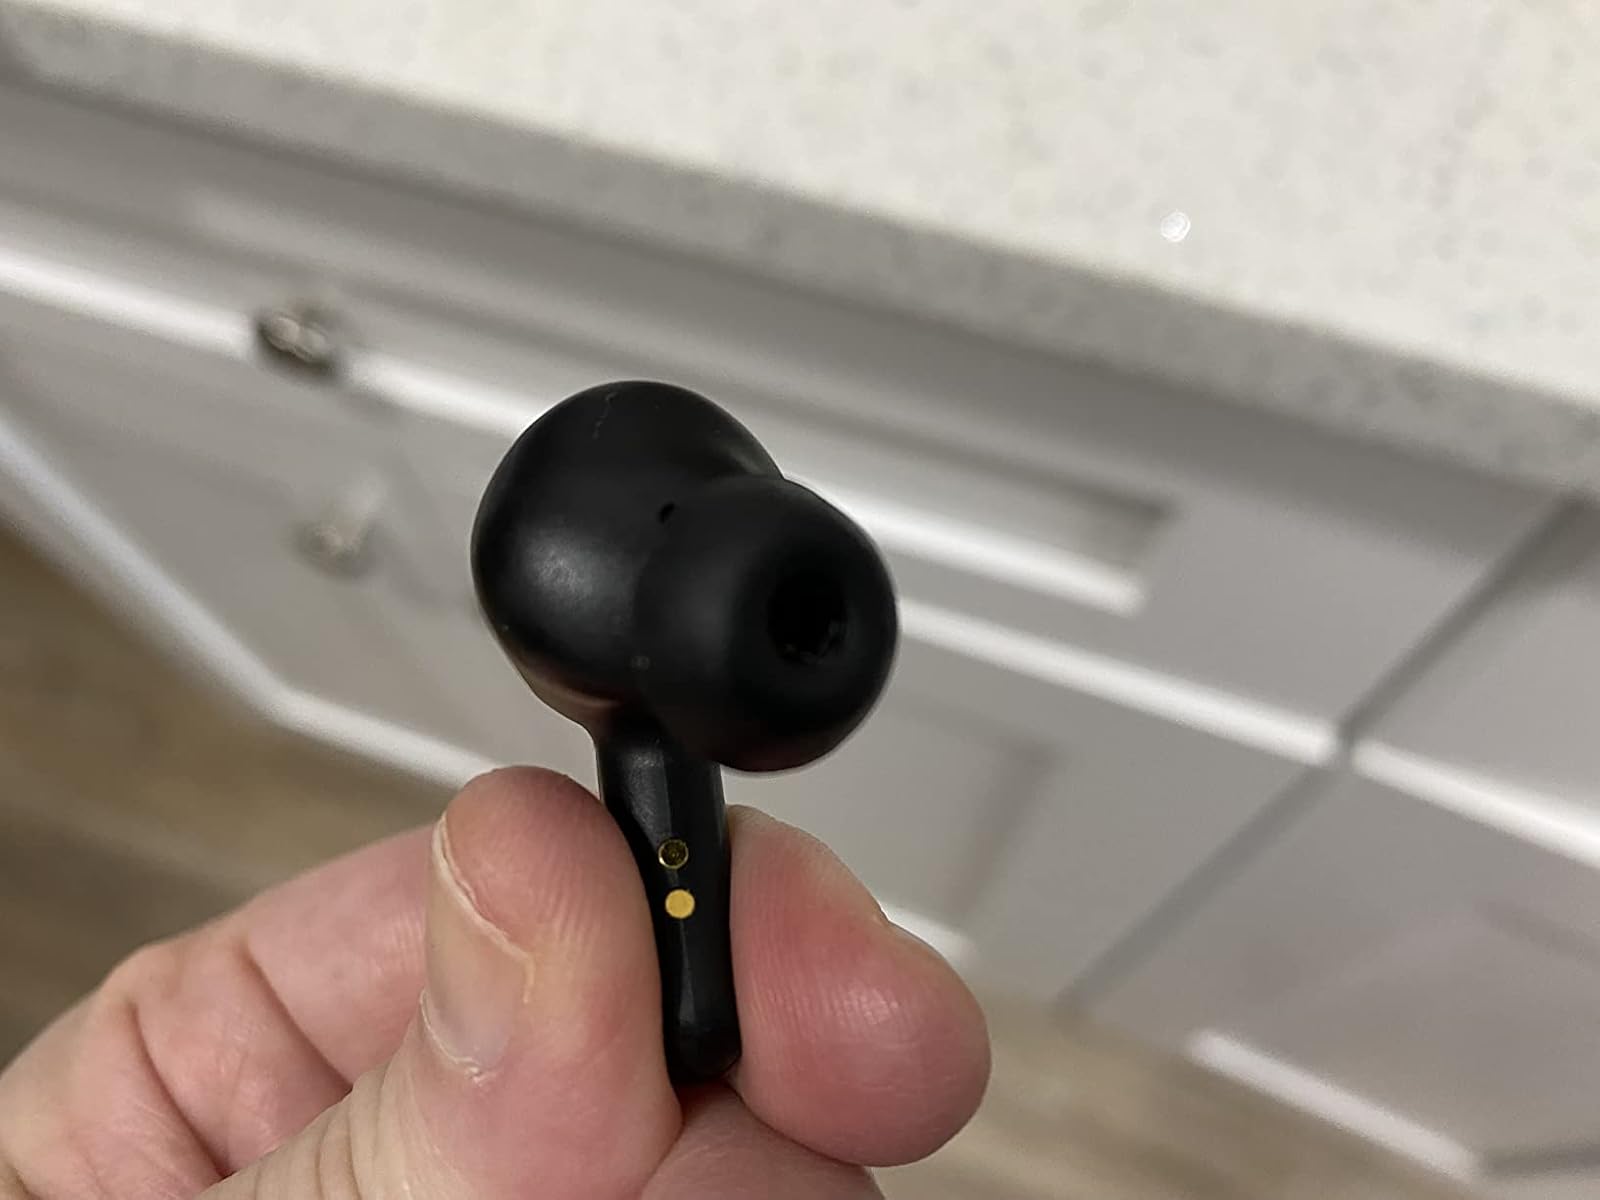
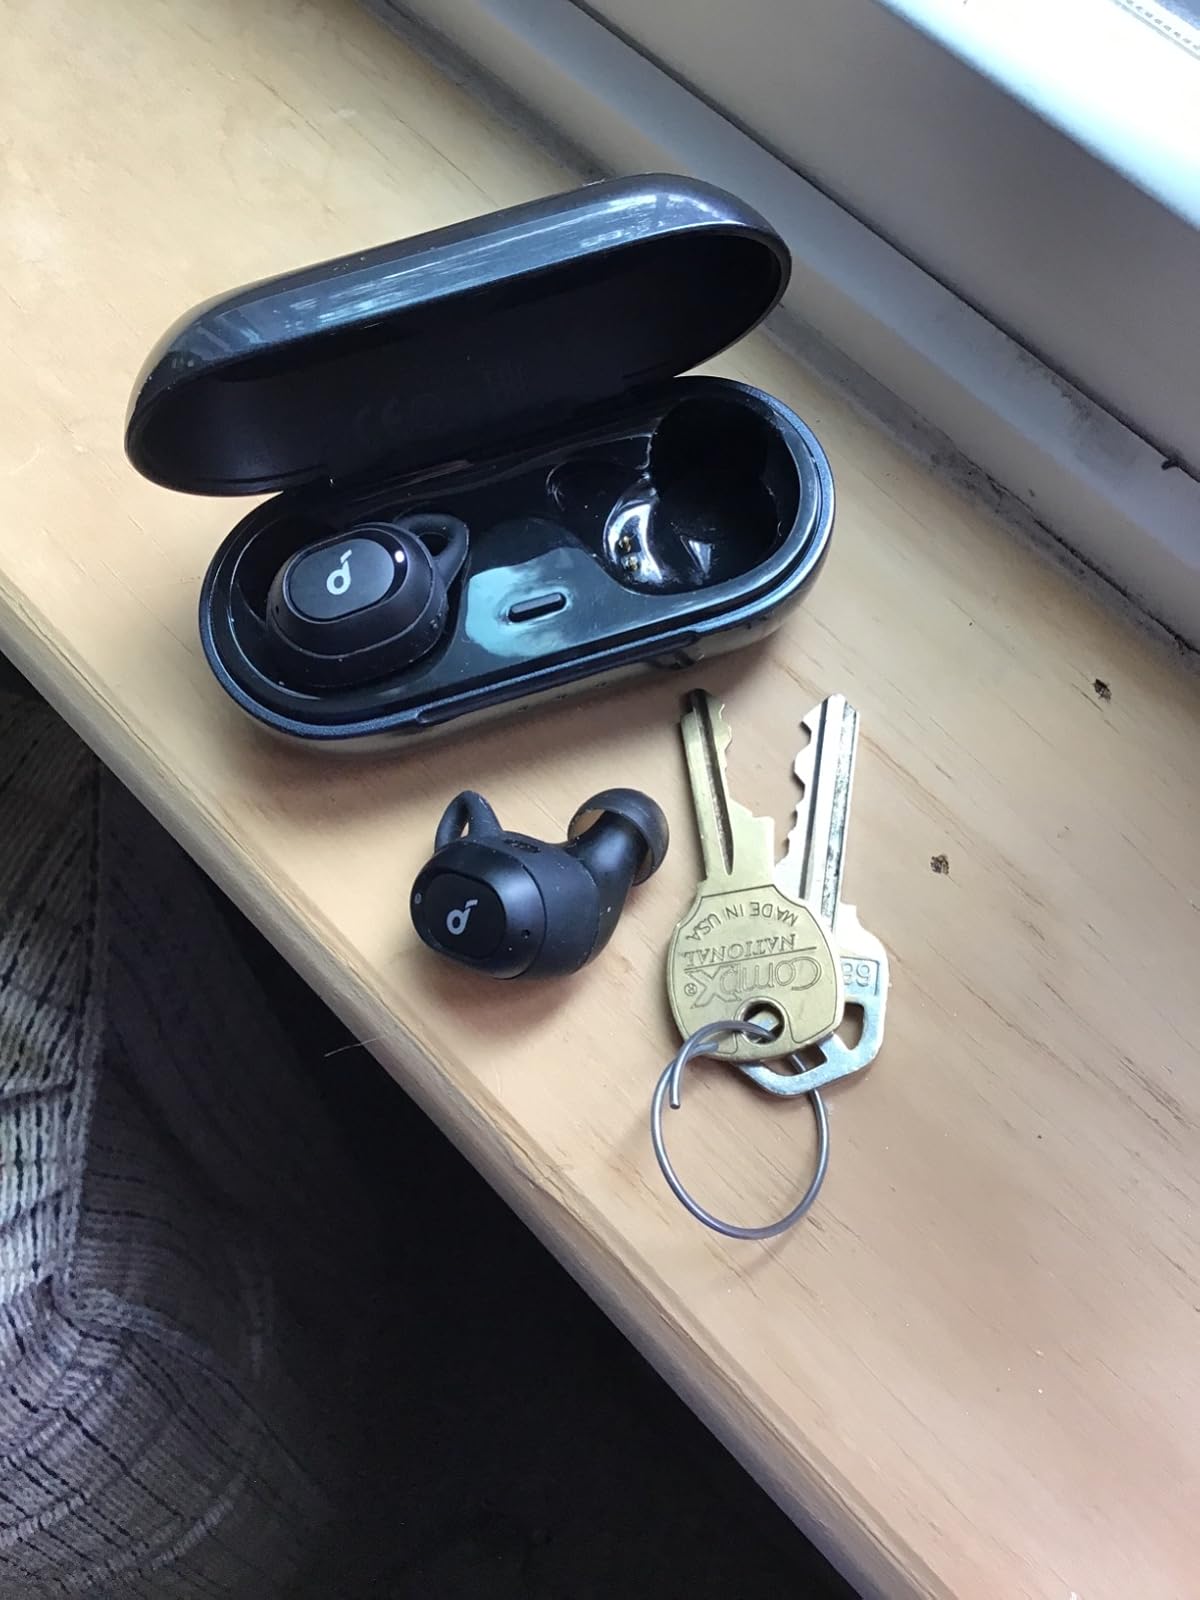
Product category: earbuds
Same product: no